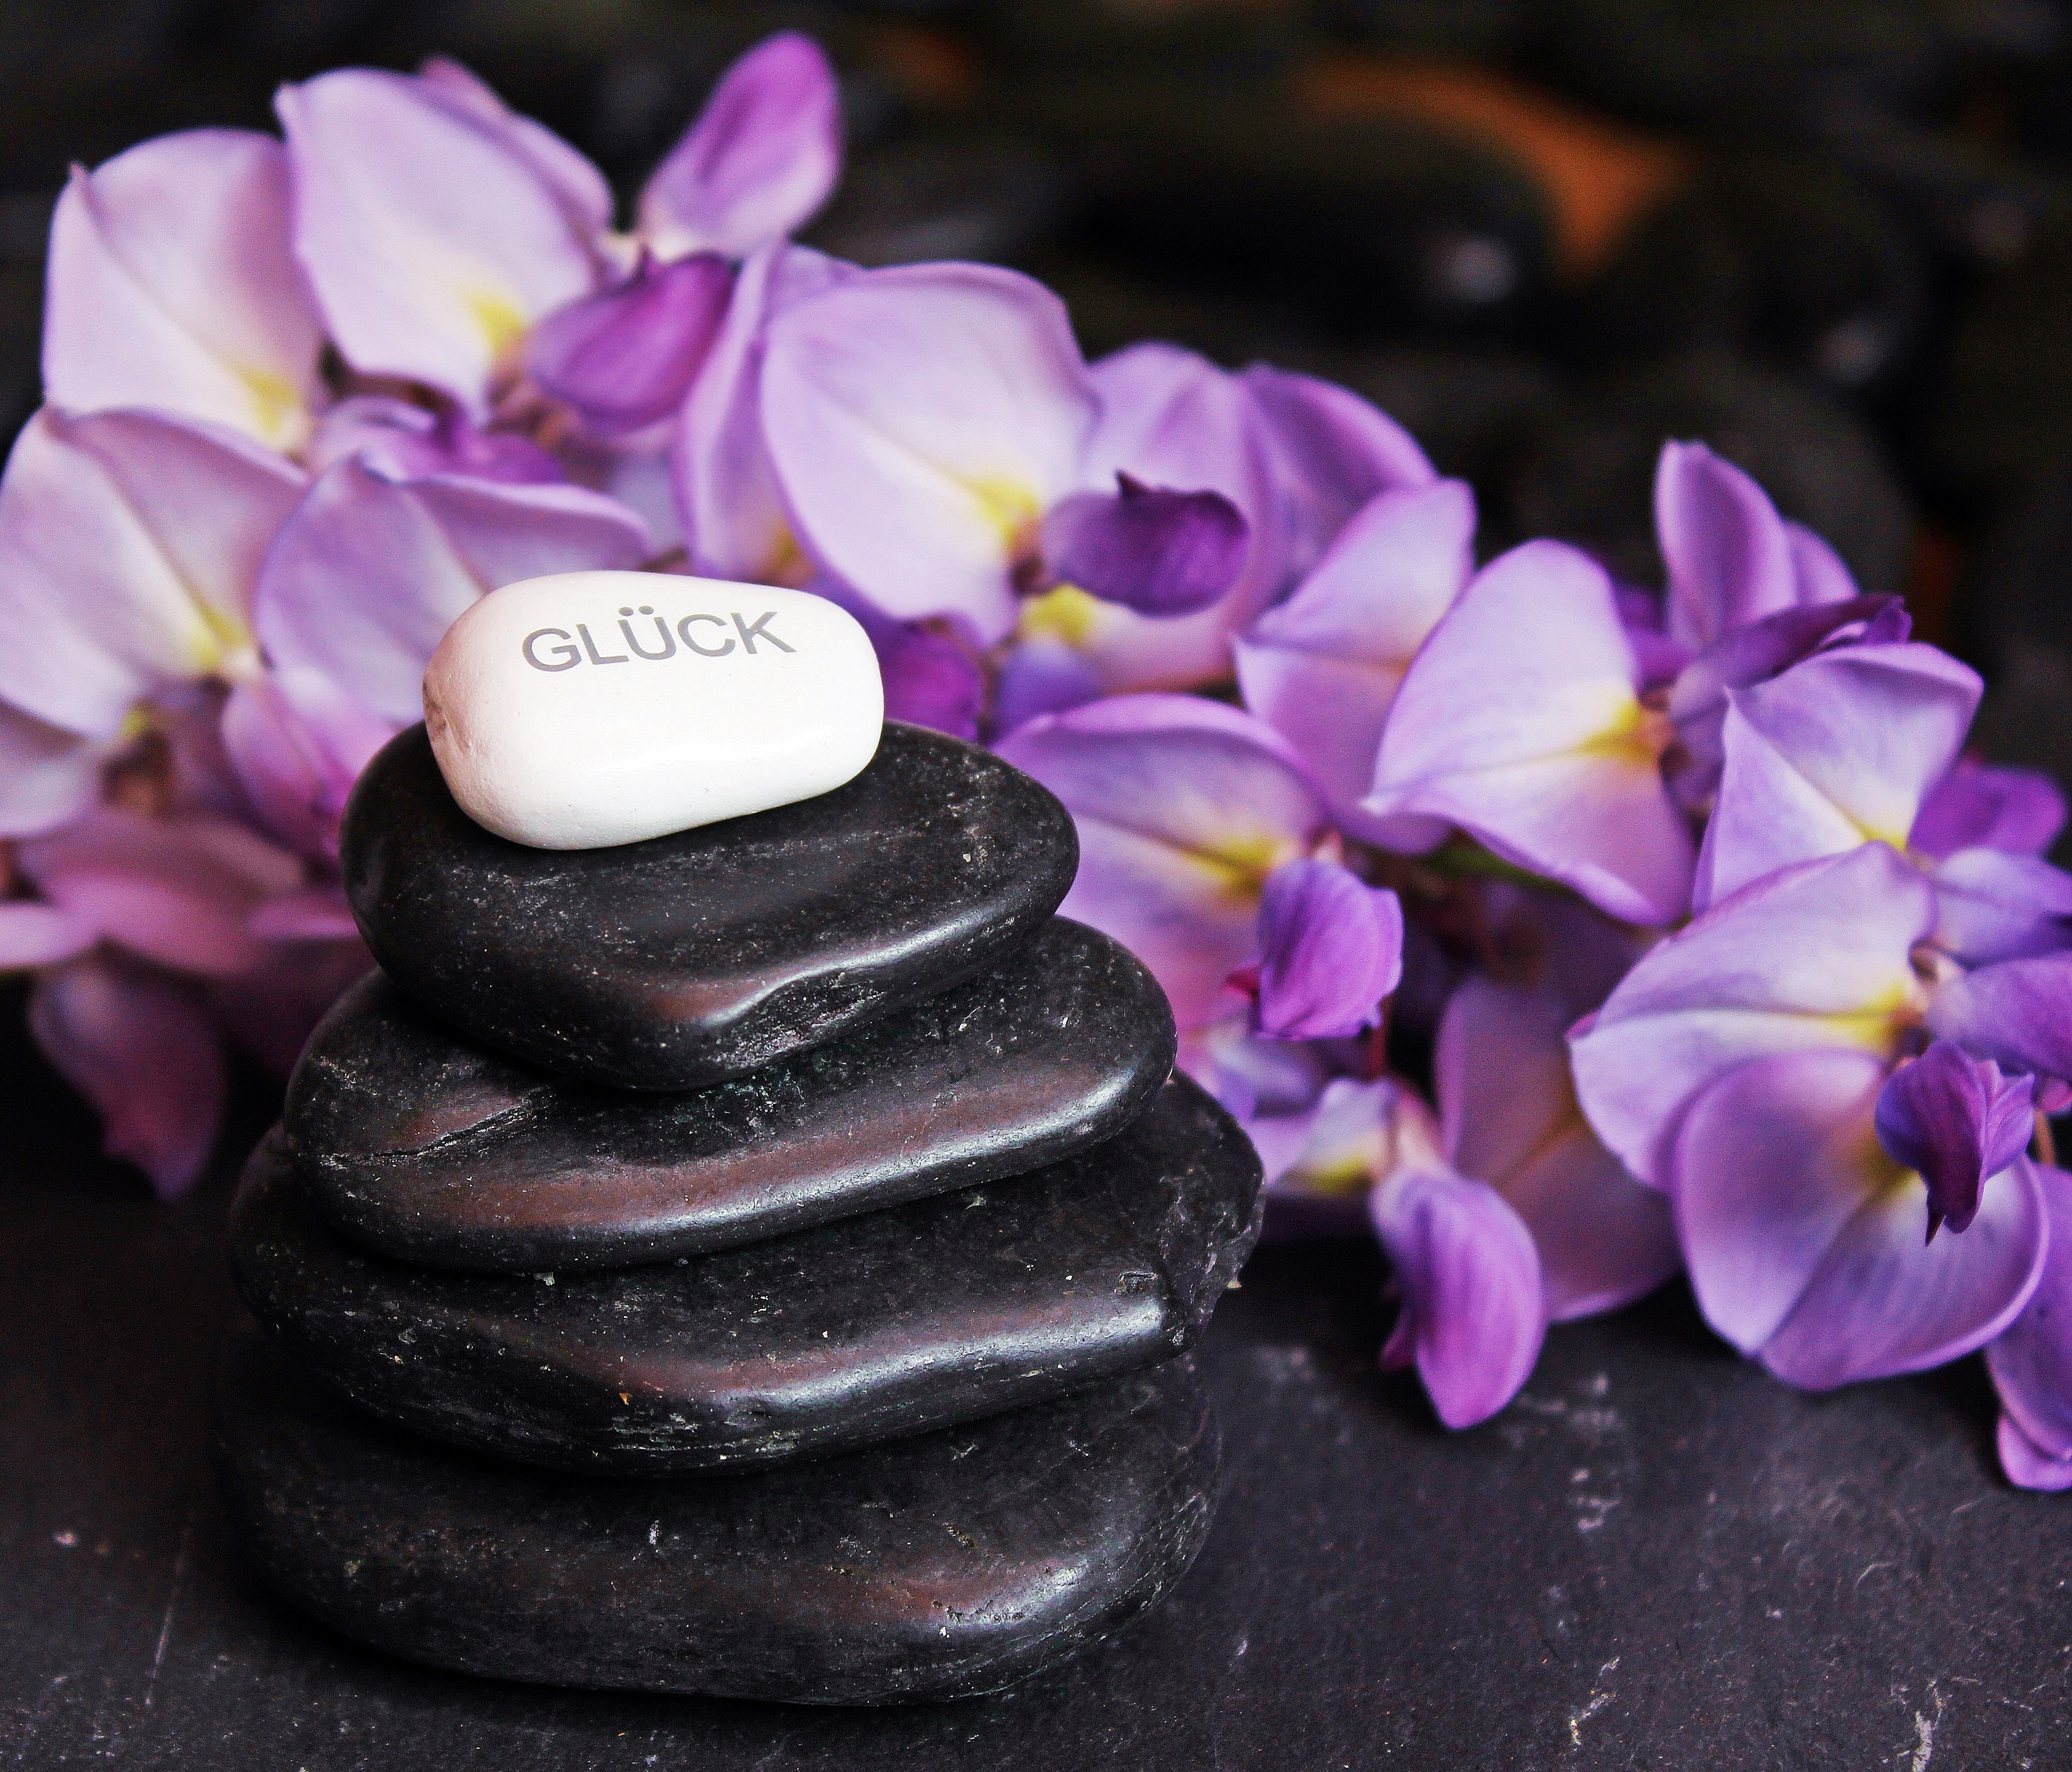
blossom, plant, flower, purple, petal, decoration, food, tower, balance, black, pink, dessert, zen, deco, flowers, stone tower, purple flowers, stones, relaxation, background, meditation, pebbles, stacked, decorative, eye, violet, silent, luck, purple flower, emotion, layered, macro photography, violet flower, flowering plant, scripture happiness, stone happiness wellness, land plant